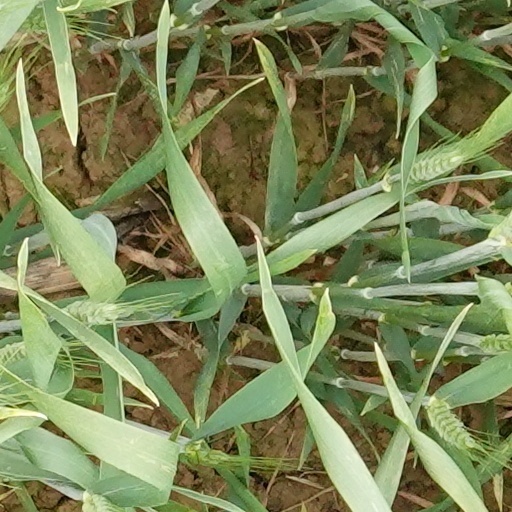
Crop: wheat